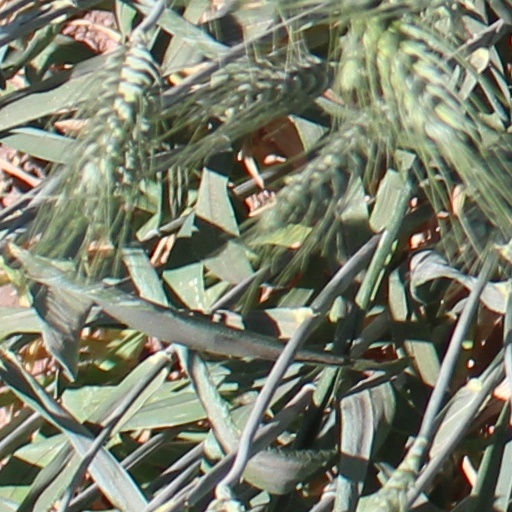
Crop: wheat